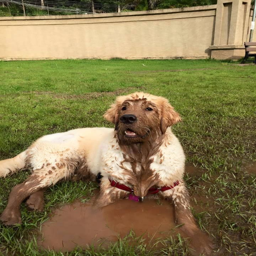
there is a puppy under all that mud , somewhere !